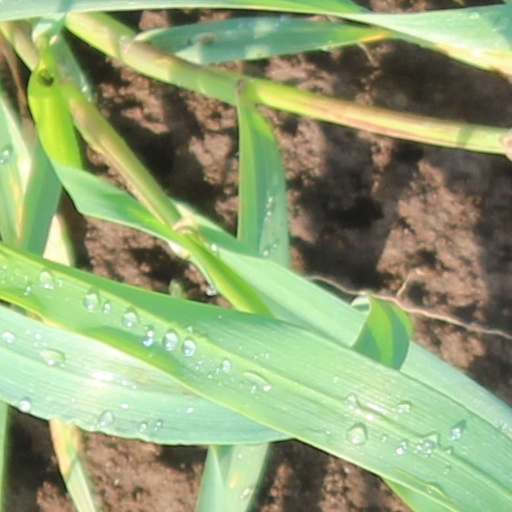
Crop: wheat